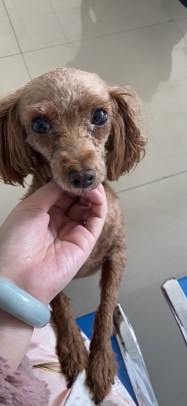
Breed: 7449-n000128-teddy